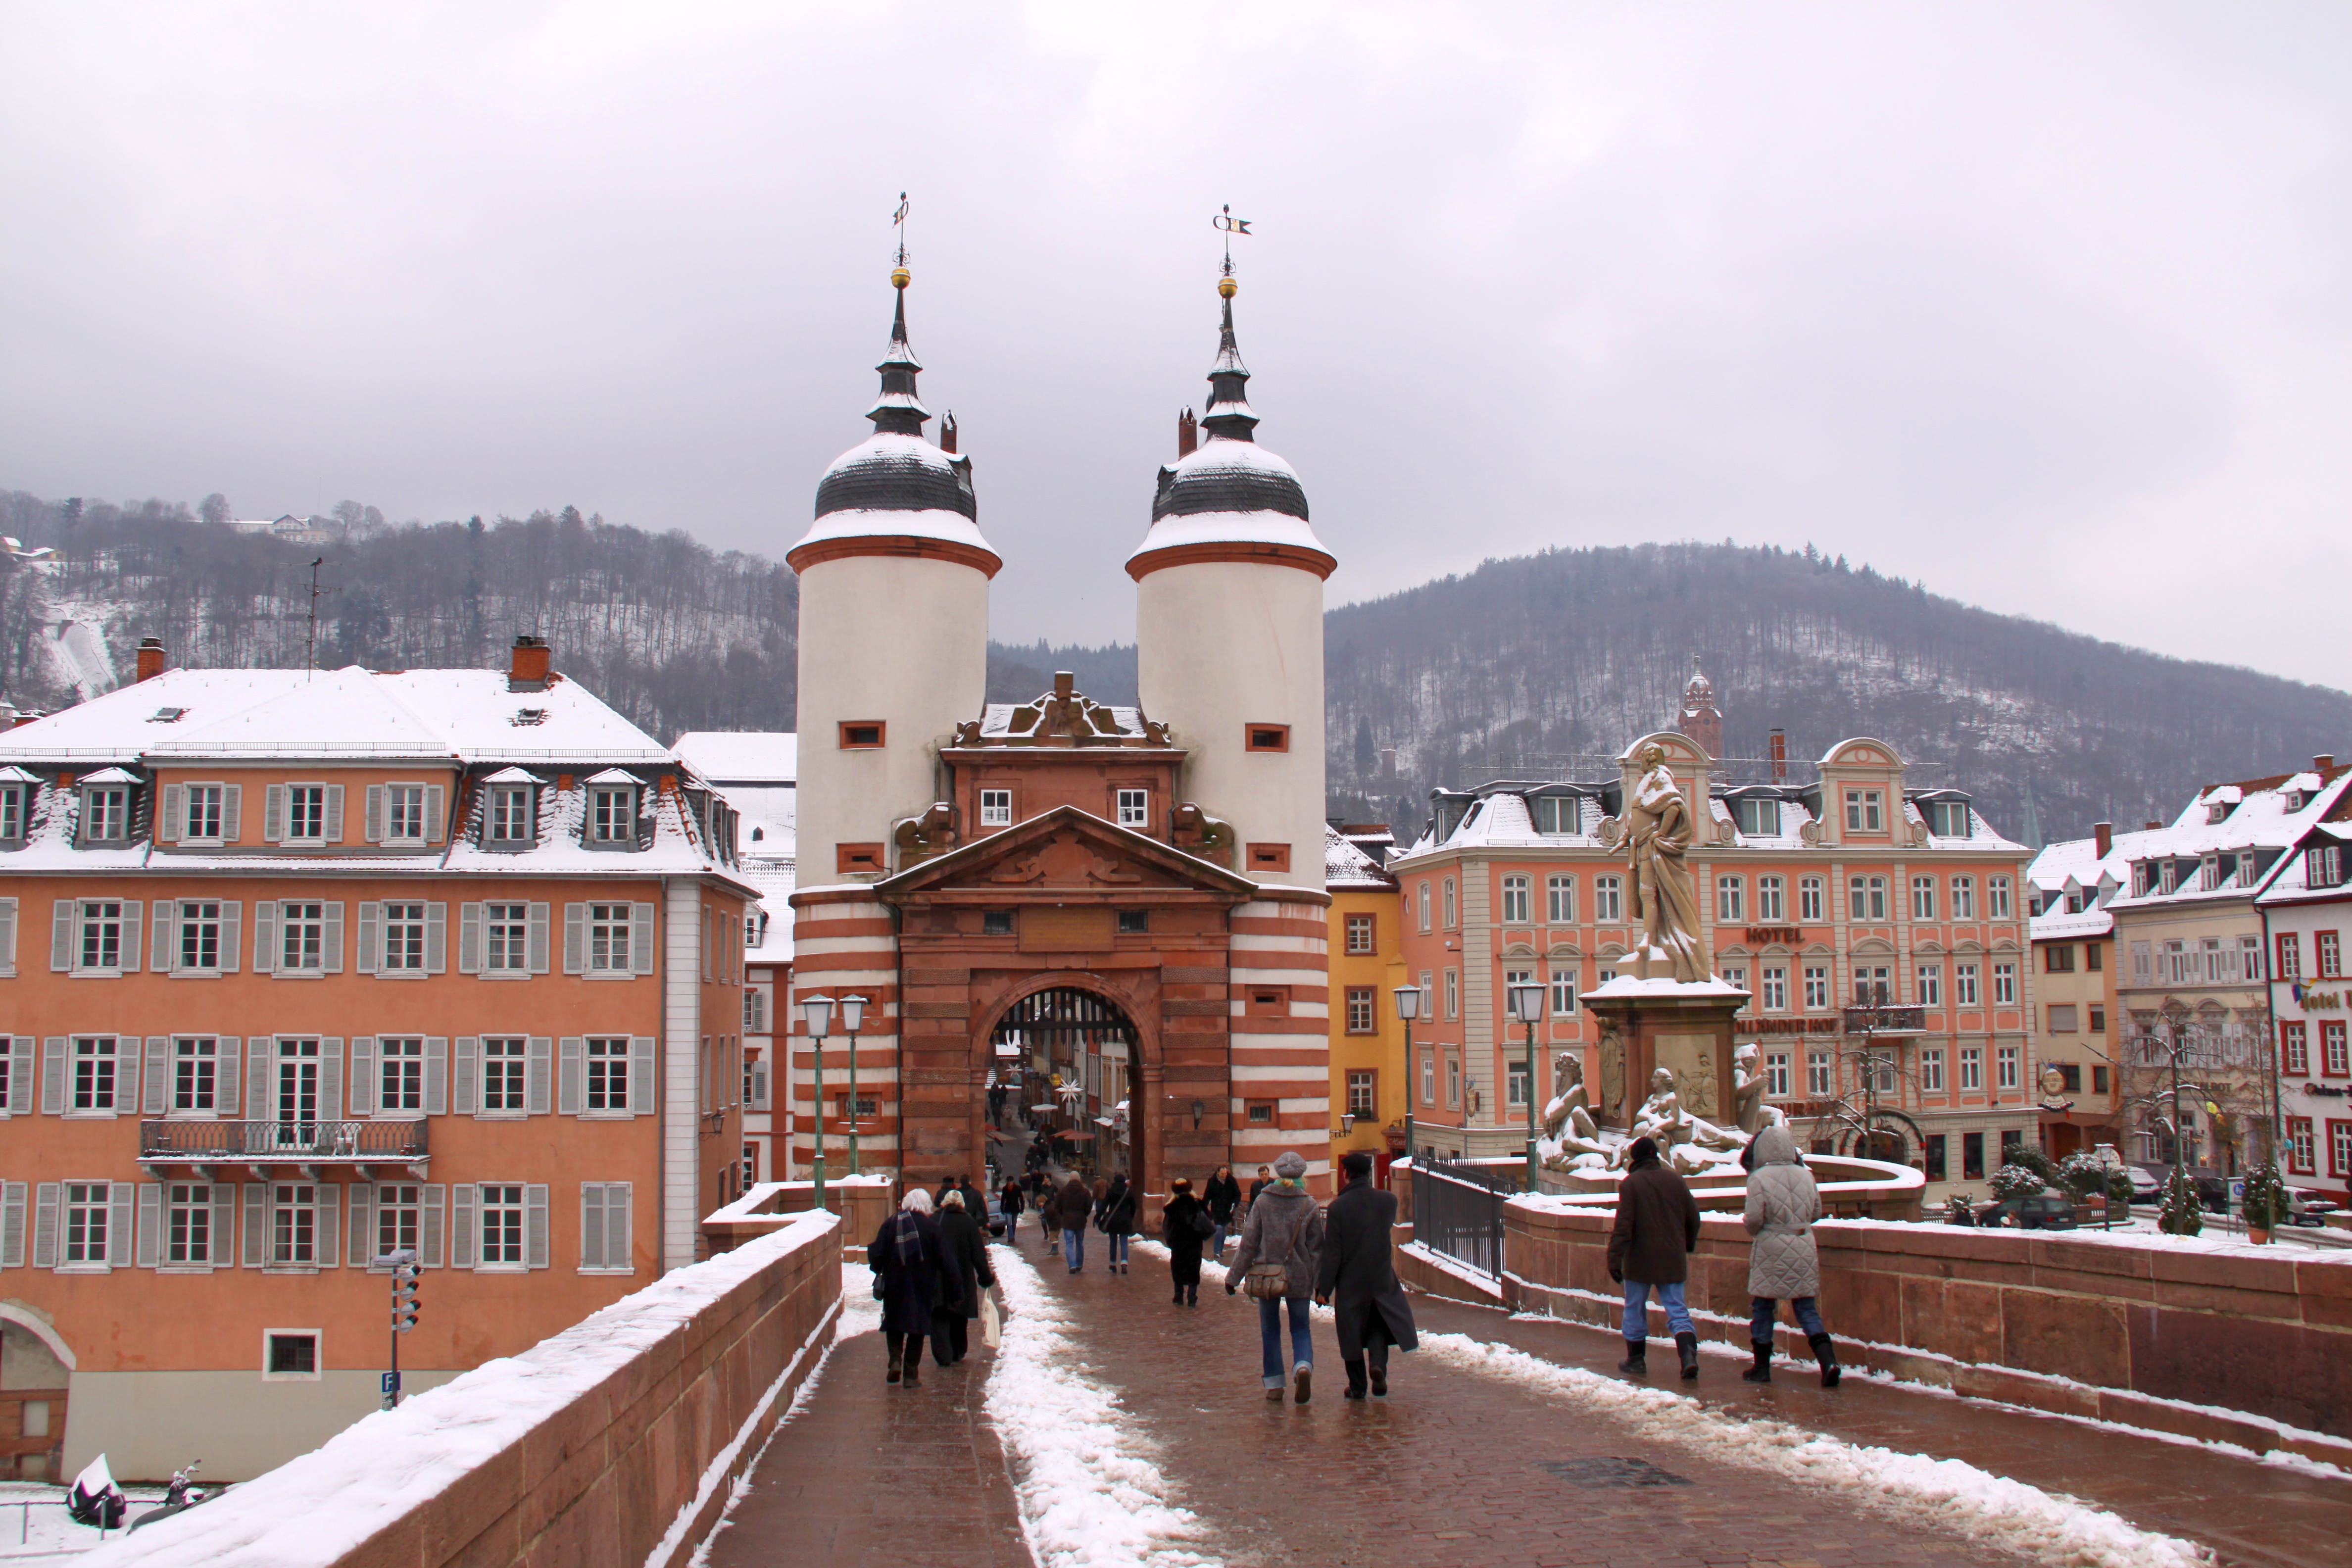
snow, winter, bridge, town, city, cityscape, tower, weather, landmark, heidelberg, tourism, season, place of worship, town square, historically, neckar, old bridge